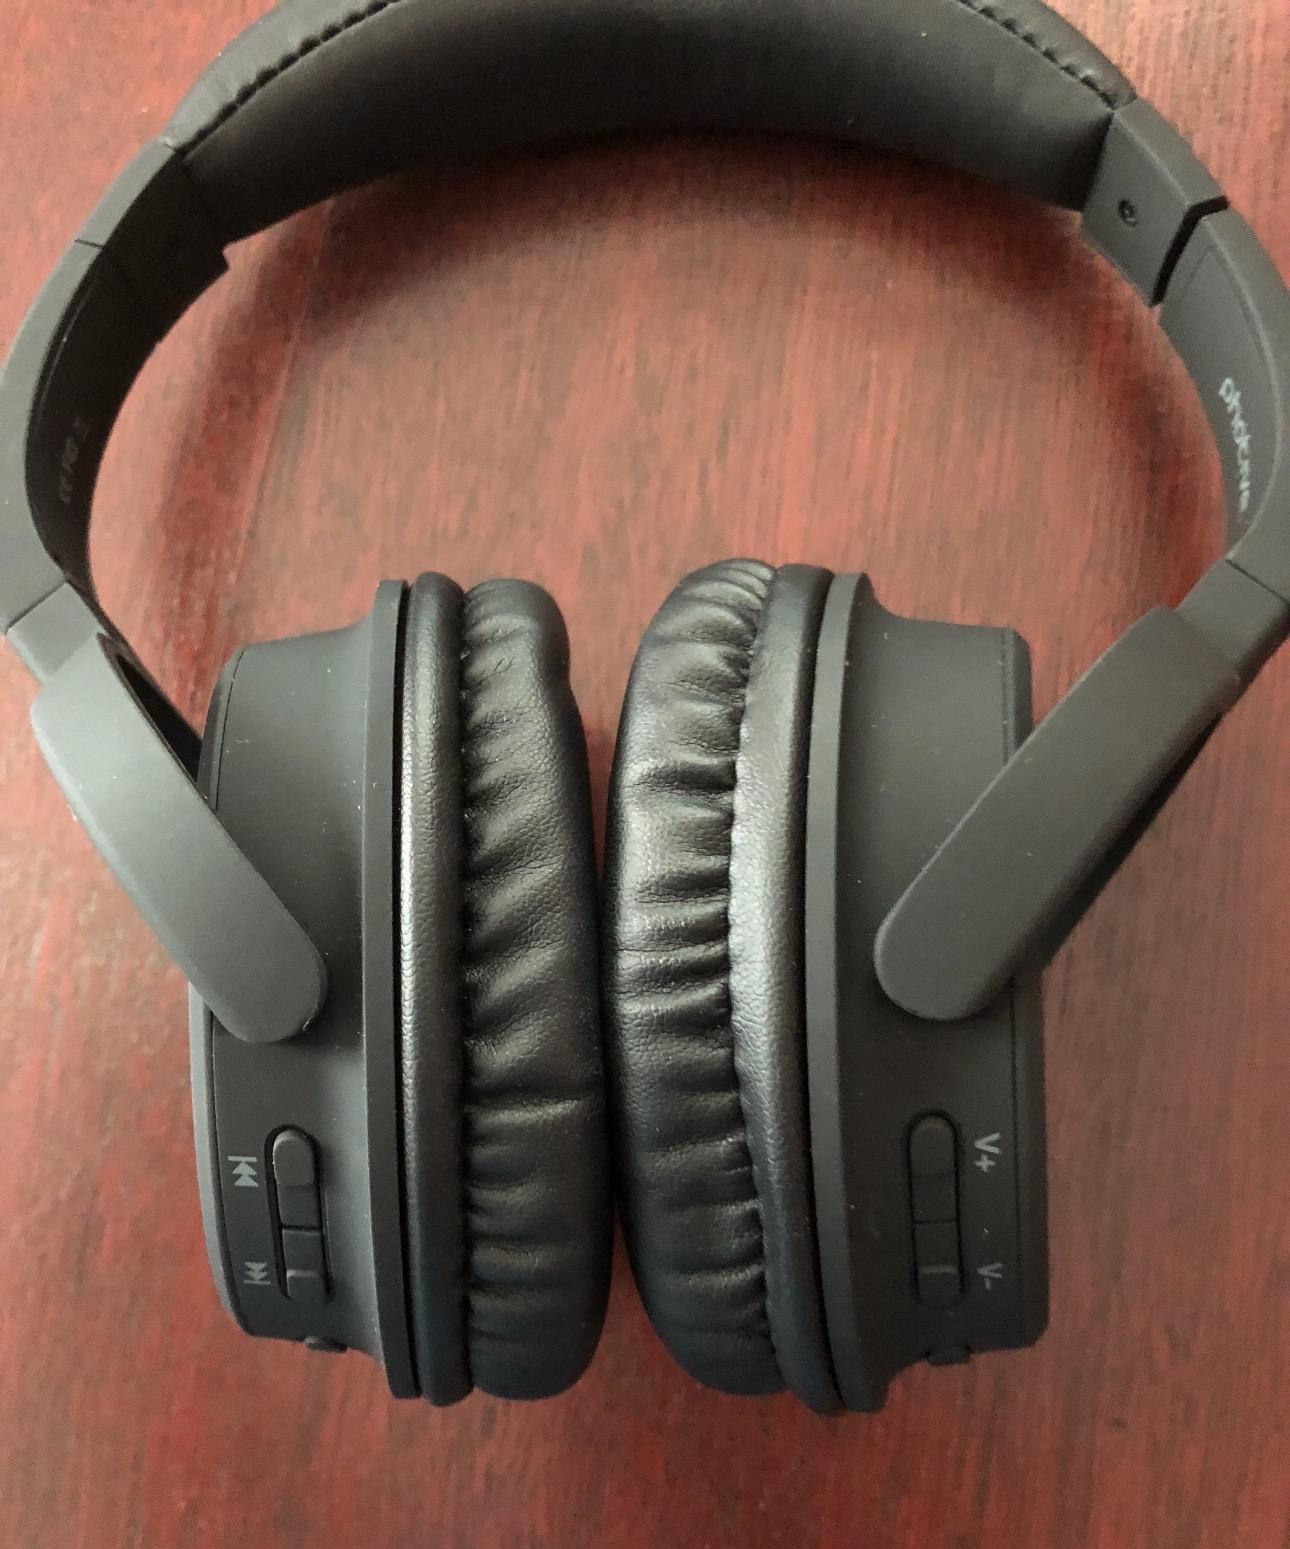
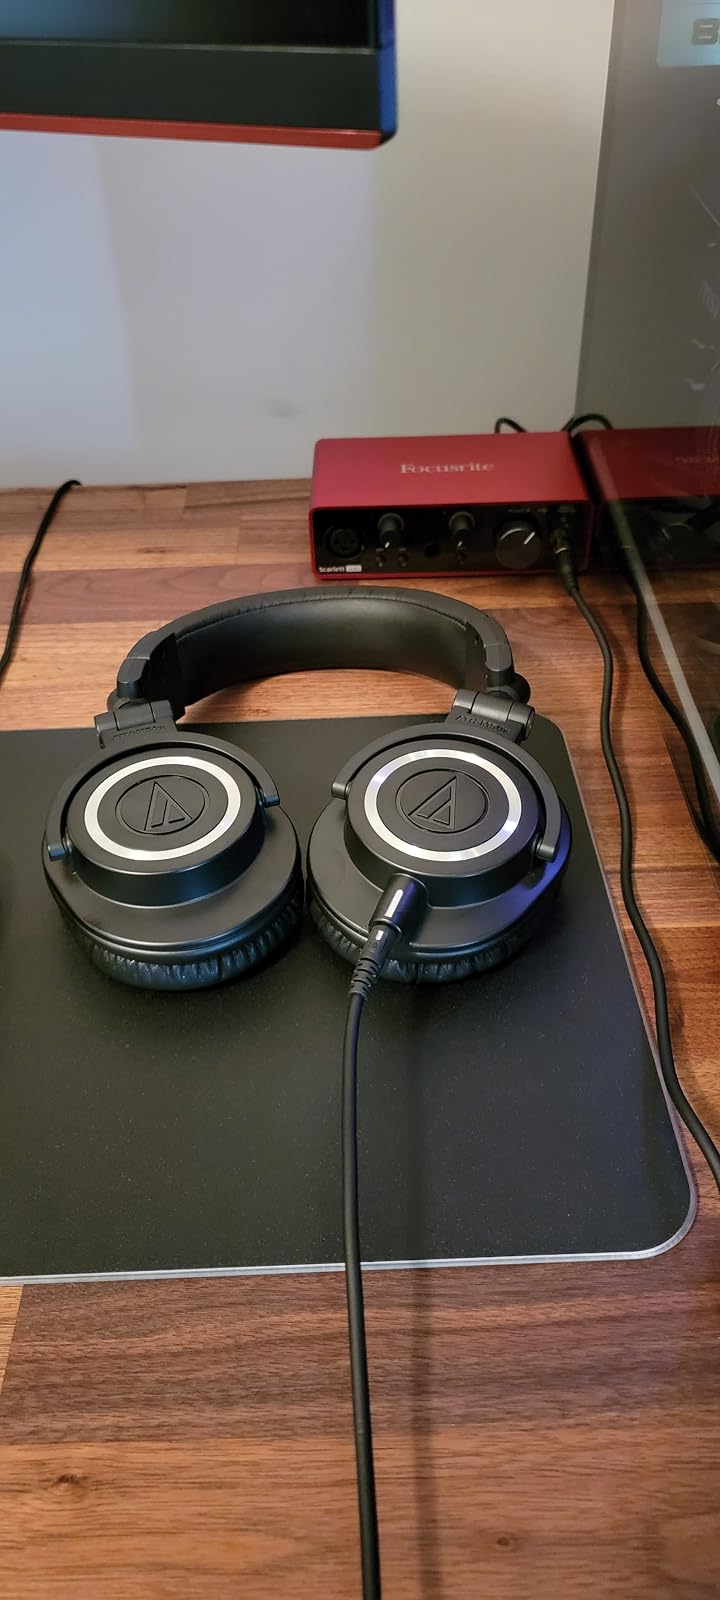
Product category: headphones
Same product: no